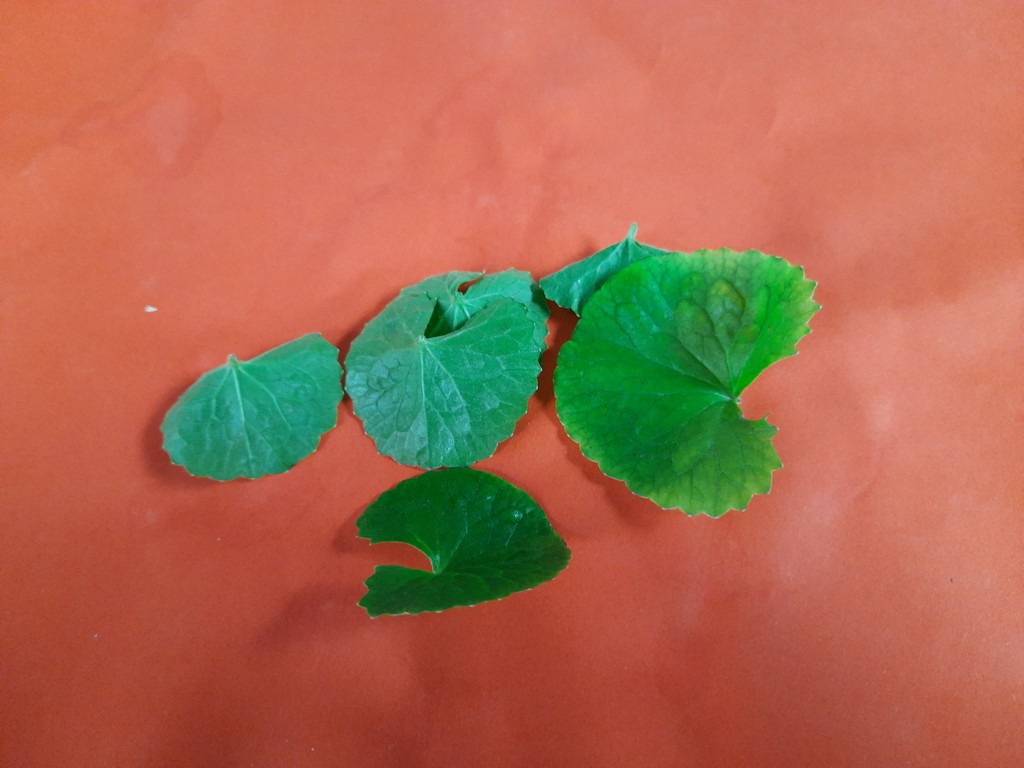
Label: Healthy